Budhagupta

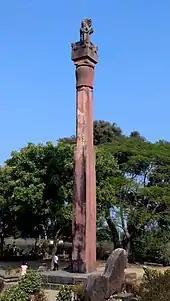
The Budhagupta pillar at Eran, raised in honour of Janardana, another name of Vishnu. On top if a double statue of Garuda, holding a serpent in his hands, with a chakra wheel in the back.

The Damodarpur copper-plate inscription informs us that Pundravardhana bhukti (the present-day North Bengal) was ruled by his two viceroys ("Uparika Mahararaja") Brahmadatta and Jayadatta.